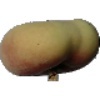
Label: peach_flat